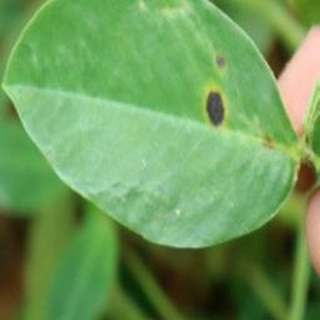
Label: groundnut_early_leaf_spot